Ponmanam

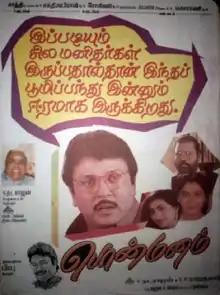
Poster

Ponmanam is a 1998 Indian Tamil-language drama film directed by debutant S. P. Rajkumar and produced by V. Natarajan. The film stars Prabhu, Suvalakshmi and Priya Raman. It was released on 14 January 1998.